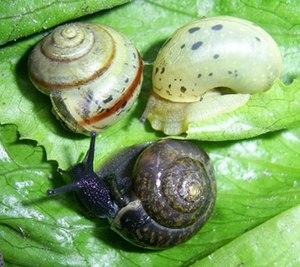
Fruticicola fruticum, l'Hélice cerise, est une espèce de petits escargots de la famille des Bradybaenidae, présents dans le centre et l'est de l'Europe et en Asie.